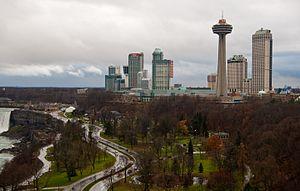
Niagara Falls est une municipalité ontarienne, au Canada.